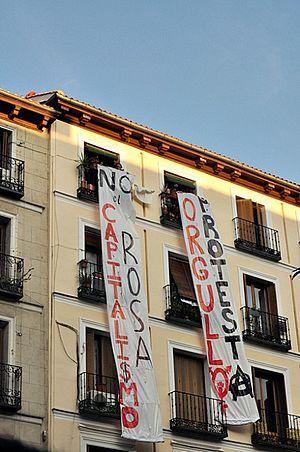
Le capitalisme rose est un terme utilisé pour désigner, dans une perspective critique, l'incorporation des discours du mouvement LGBT et de la diversité sexuelle au capitalisme et à l'économie de marché, en comprenant spécialement le modèle d'homme gay, cisgenre, occidental, blanc et de classe moyenne supérieure.